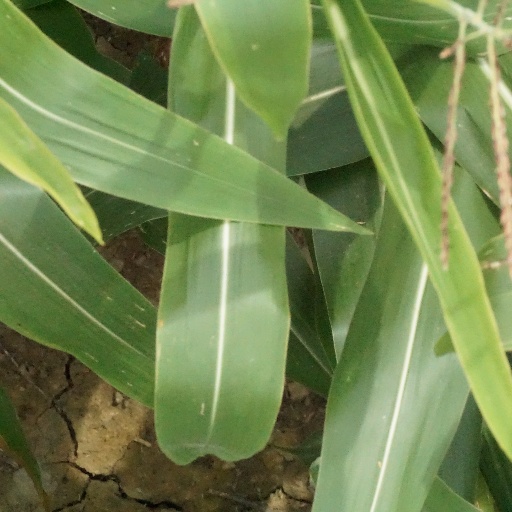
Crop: maize; corn